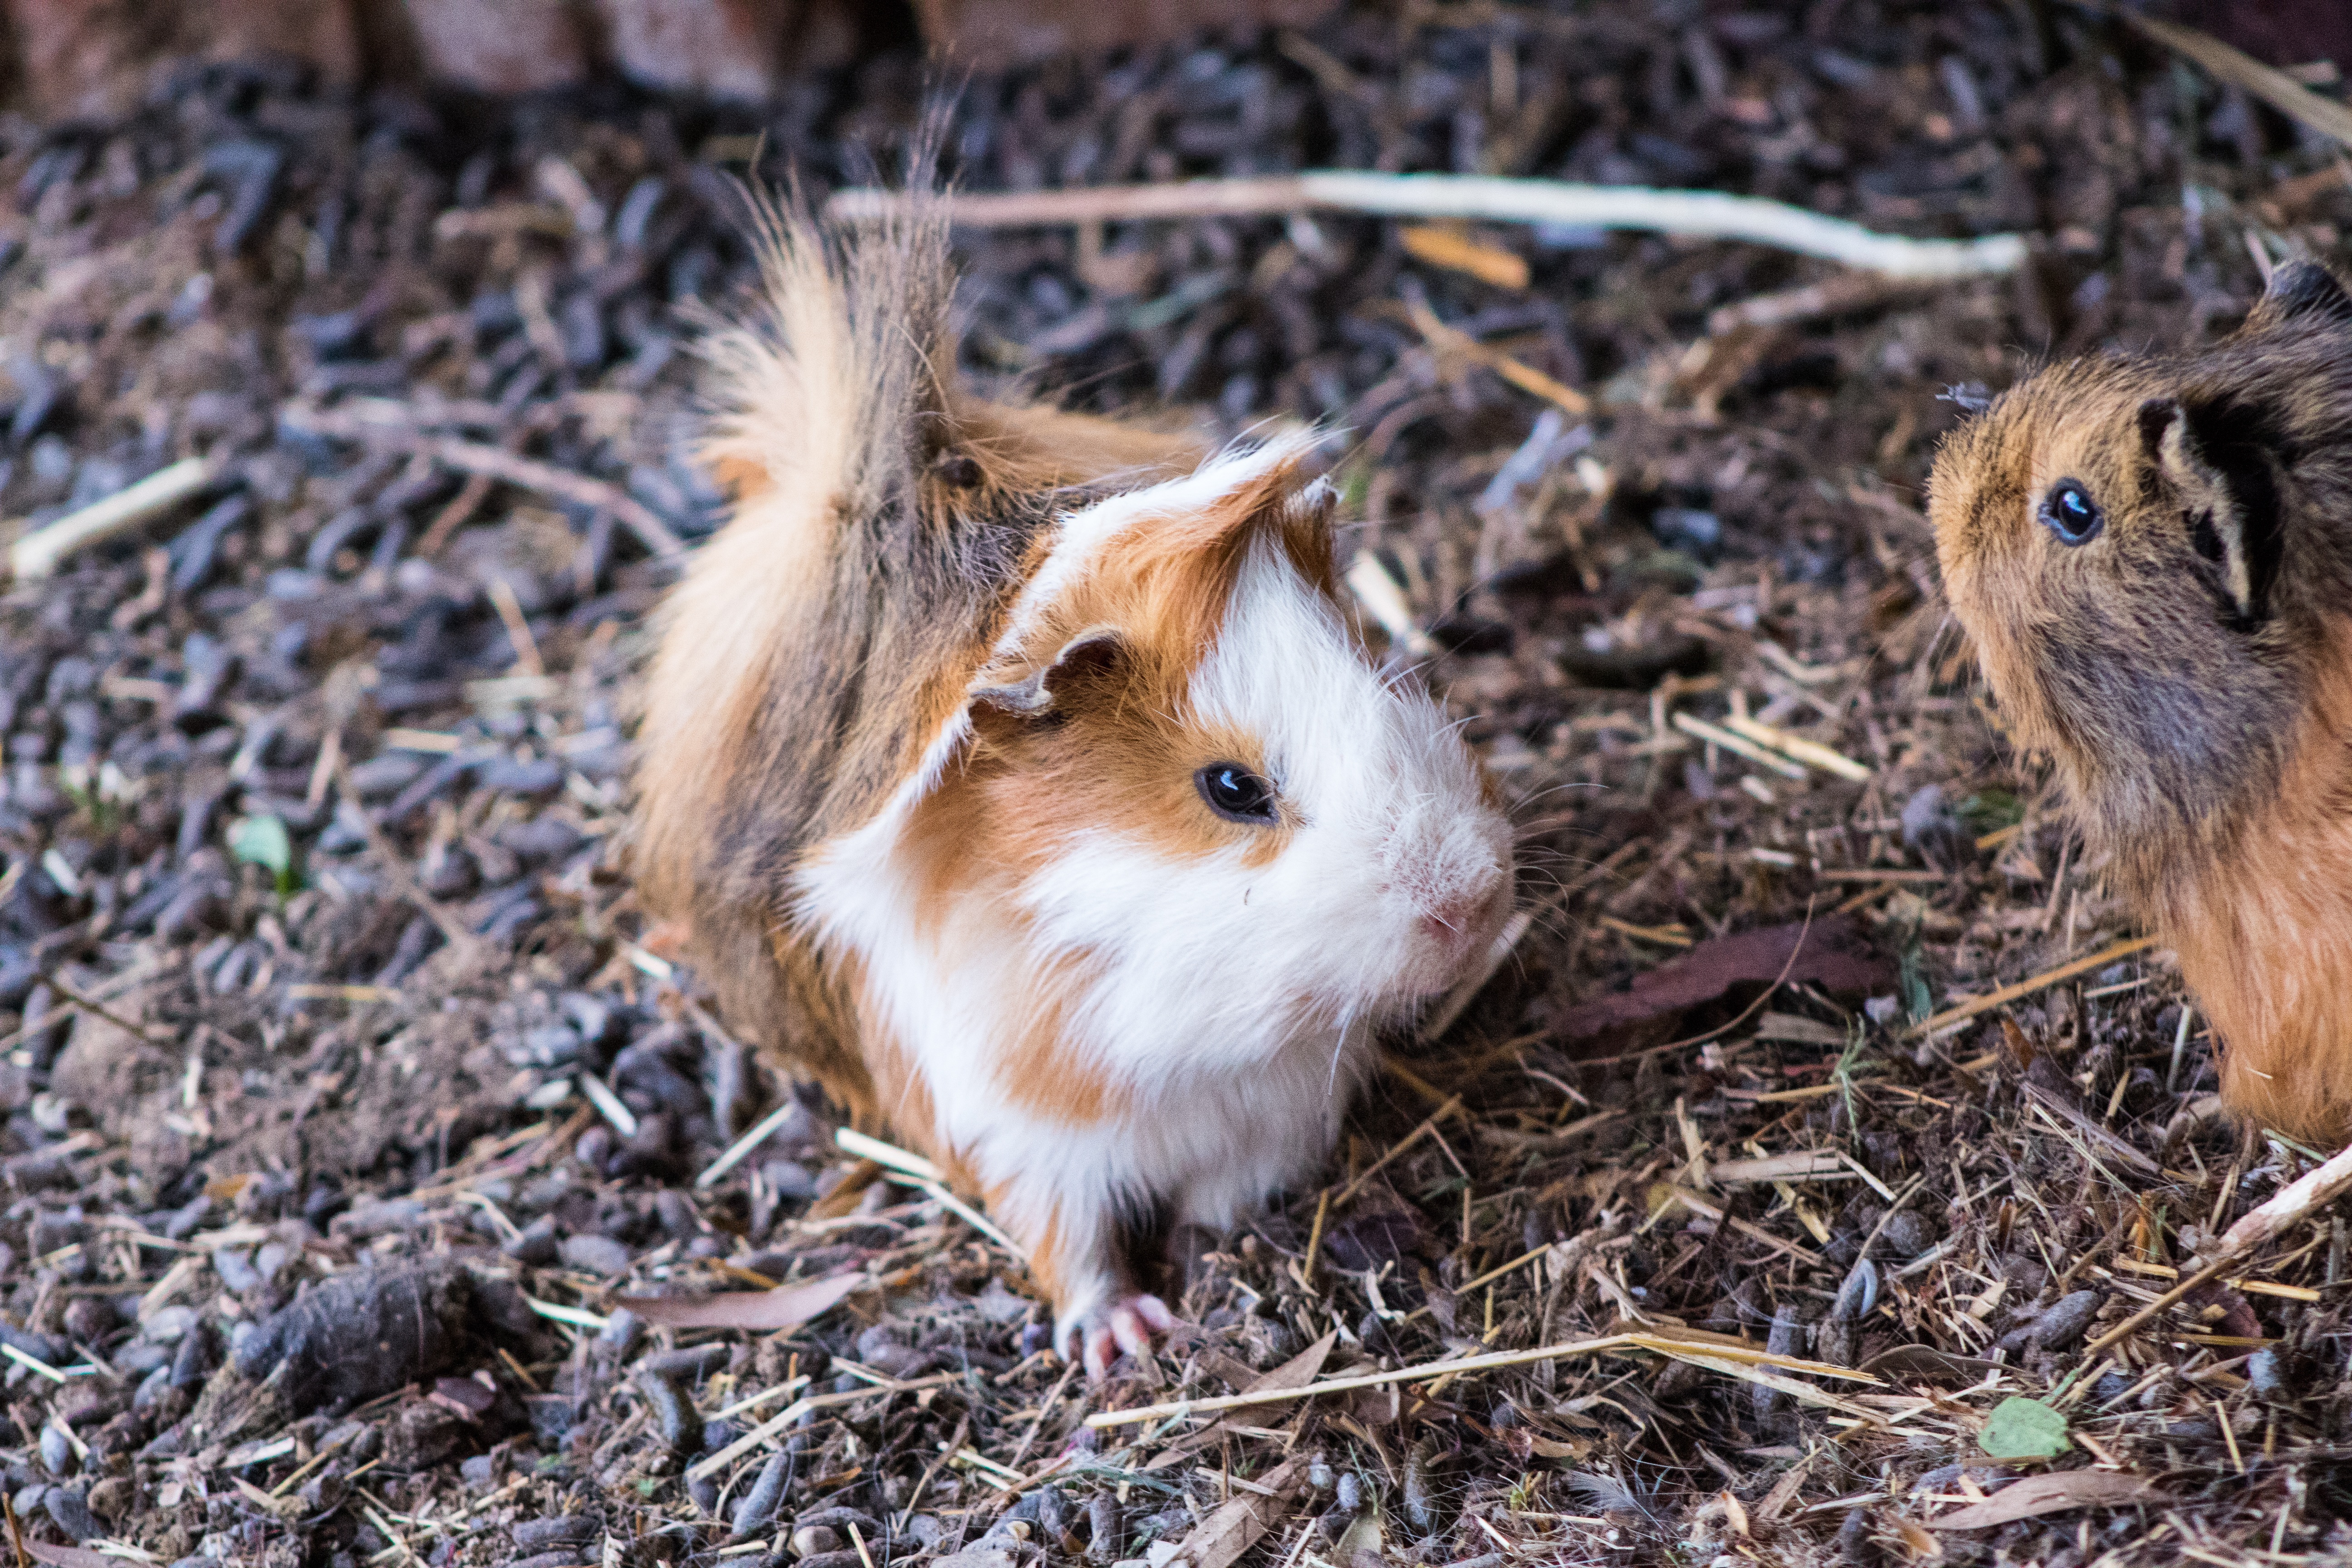
wildlife, mammal, rodent, fauna, rabbit, guinea pig, whiskers, vertebrate, gerbil, domestic rabbit, rabits and hares